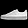
Label: Sneaker